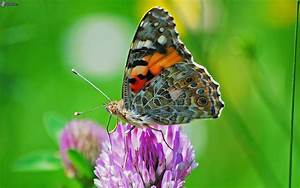
Label: farfalla